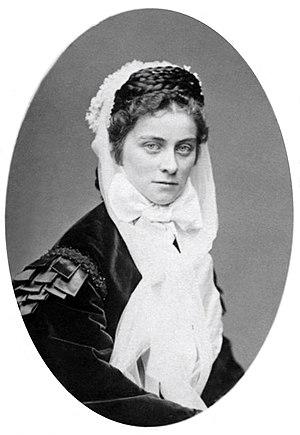
Sophie de Wittelsbach, duchesse en Bavière puis, par son mariage, duchesse d'Alençon, est née le 23 février 1847 à Munich (Bavière) et morte dans l'incendie du Bazar de la Charité le 4 mai 1897 à Paris dans le 8e arrondissement.
Sophie de Wittelsbach, duchesse en Bavière puis, par son mariage, duchesse d'Alençon, est née le 23 février 1847 à Munich et morte le 4 mai 1897 à Paris VIIIᵉ.
Le Bazar de la Charité est une vente de bienfaisance organisée à partir de 1885 à Paris par le financier Henri Blount et présidée par le baron de Mackau. Il s'agissait de vendre des objets — objets d’arts, bibelots, tableaux, bijoux, livres et toutes pièces provenant de dons — au profit des pauvres.